1995 Monaco Grand Prix

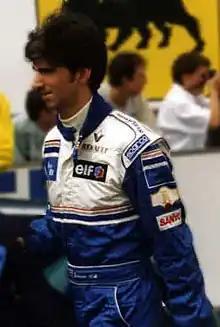
Damon Hill took a clear pole position, 0.8 seconds ahead of second-placed Michael Schumacher.

Behind the two leading runners, Ferrari's challenge for pole position faded during the final session. Alesi's car ground to a halt on his first out-lap of the session after losing hydraulic pressure, and he had to share Berger's chassis for the remainder of qualifying. This forced Berger to hurry through his planned programme, making three runs instead of four, before handing his car over to his teammate. The extensive adjustments required to tailor the car's pedal system from Berger to Alesi's preferred set-up meant that he left the pits with only two minutes and 38 seconds of the session remaining. Alesi thus had time for just one flying lap, which was spoiled when Irvine crashed his Jordan at Tabac during the final minutes. As a result, Alesi failed to improve on his Thursday time and dropped to fifth place on the grid, half a second and one position behind Berger. The team's problems allowed Coulthard to improve to third place with a time of 1:23.109, continuing his progress as he became more familiar with the circuit. Häkkinen was another driver to be caught out by Irvine's crash at the end of the session, restricting him to sixth place on the grid ahead of Herbert, who was satisfied to qualify only a second behind Schumacher. Blundell rounded out the top ten in the second McLaren, despite going up the escape road after missing his braking point at Sainte Dévote. Brundle took eighth and Irvine ninth despite his crash, which meant that all six of the British drivers qualified in the top ten.